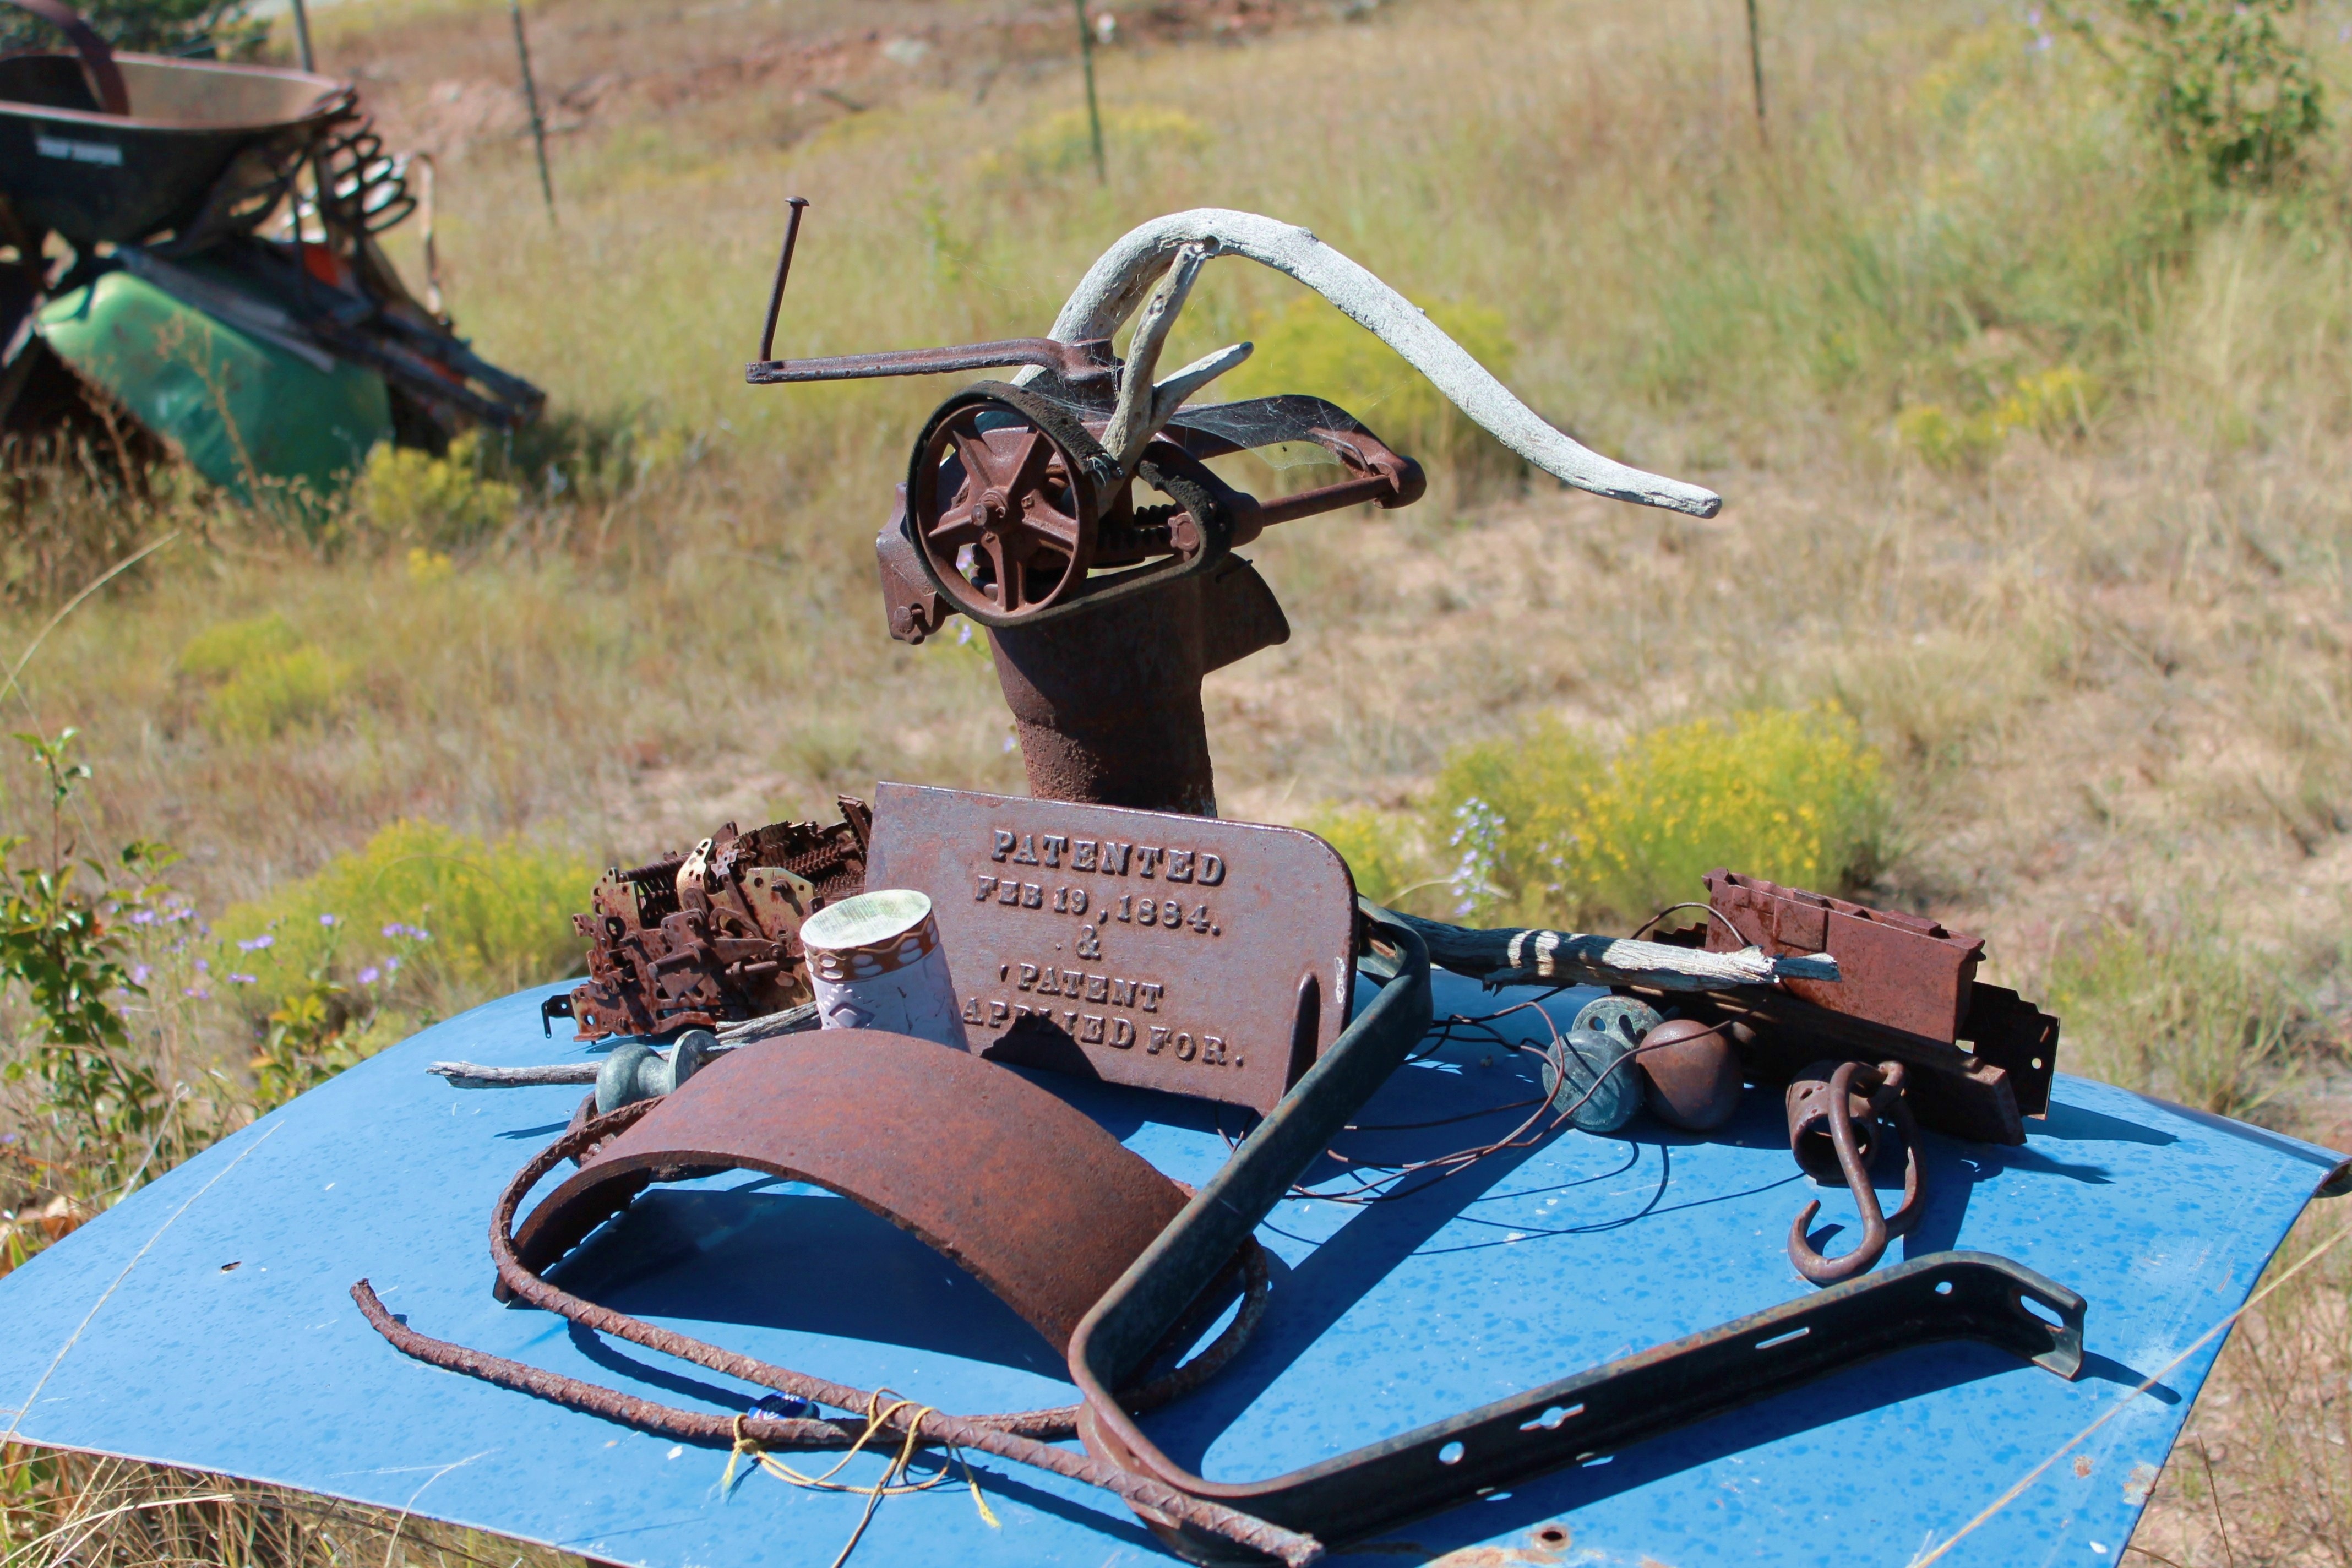
desert, rust, vehicle, scenic, motorcycle, mountain bike, weathered, new mexico, boating, rusted, pulley, recycle, southwest, artsy, americana, patented, metal art, 1884, santa fe, xeriscape, outdoor art, xeriscaping, patent, recycled art, landscape design, desert friendly yard, bass boat